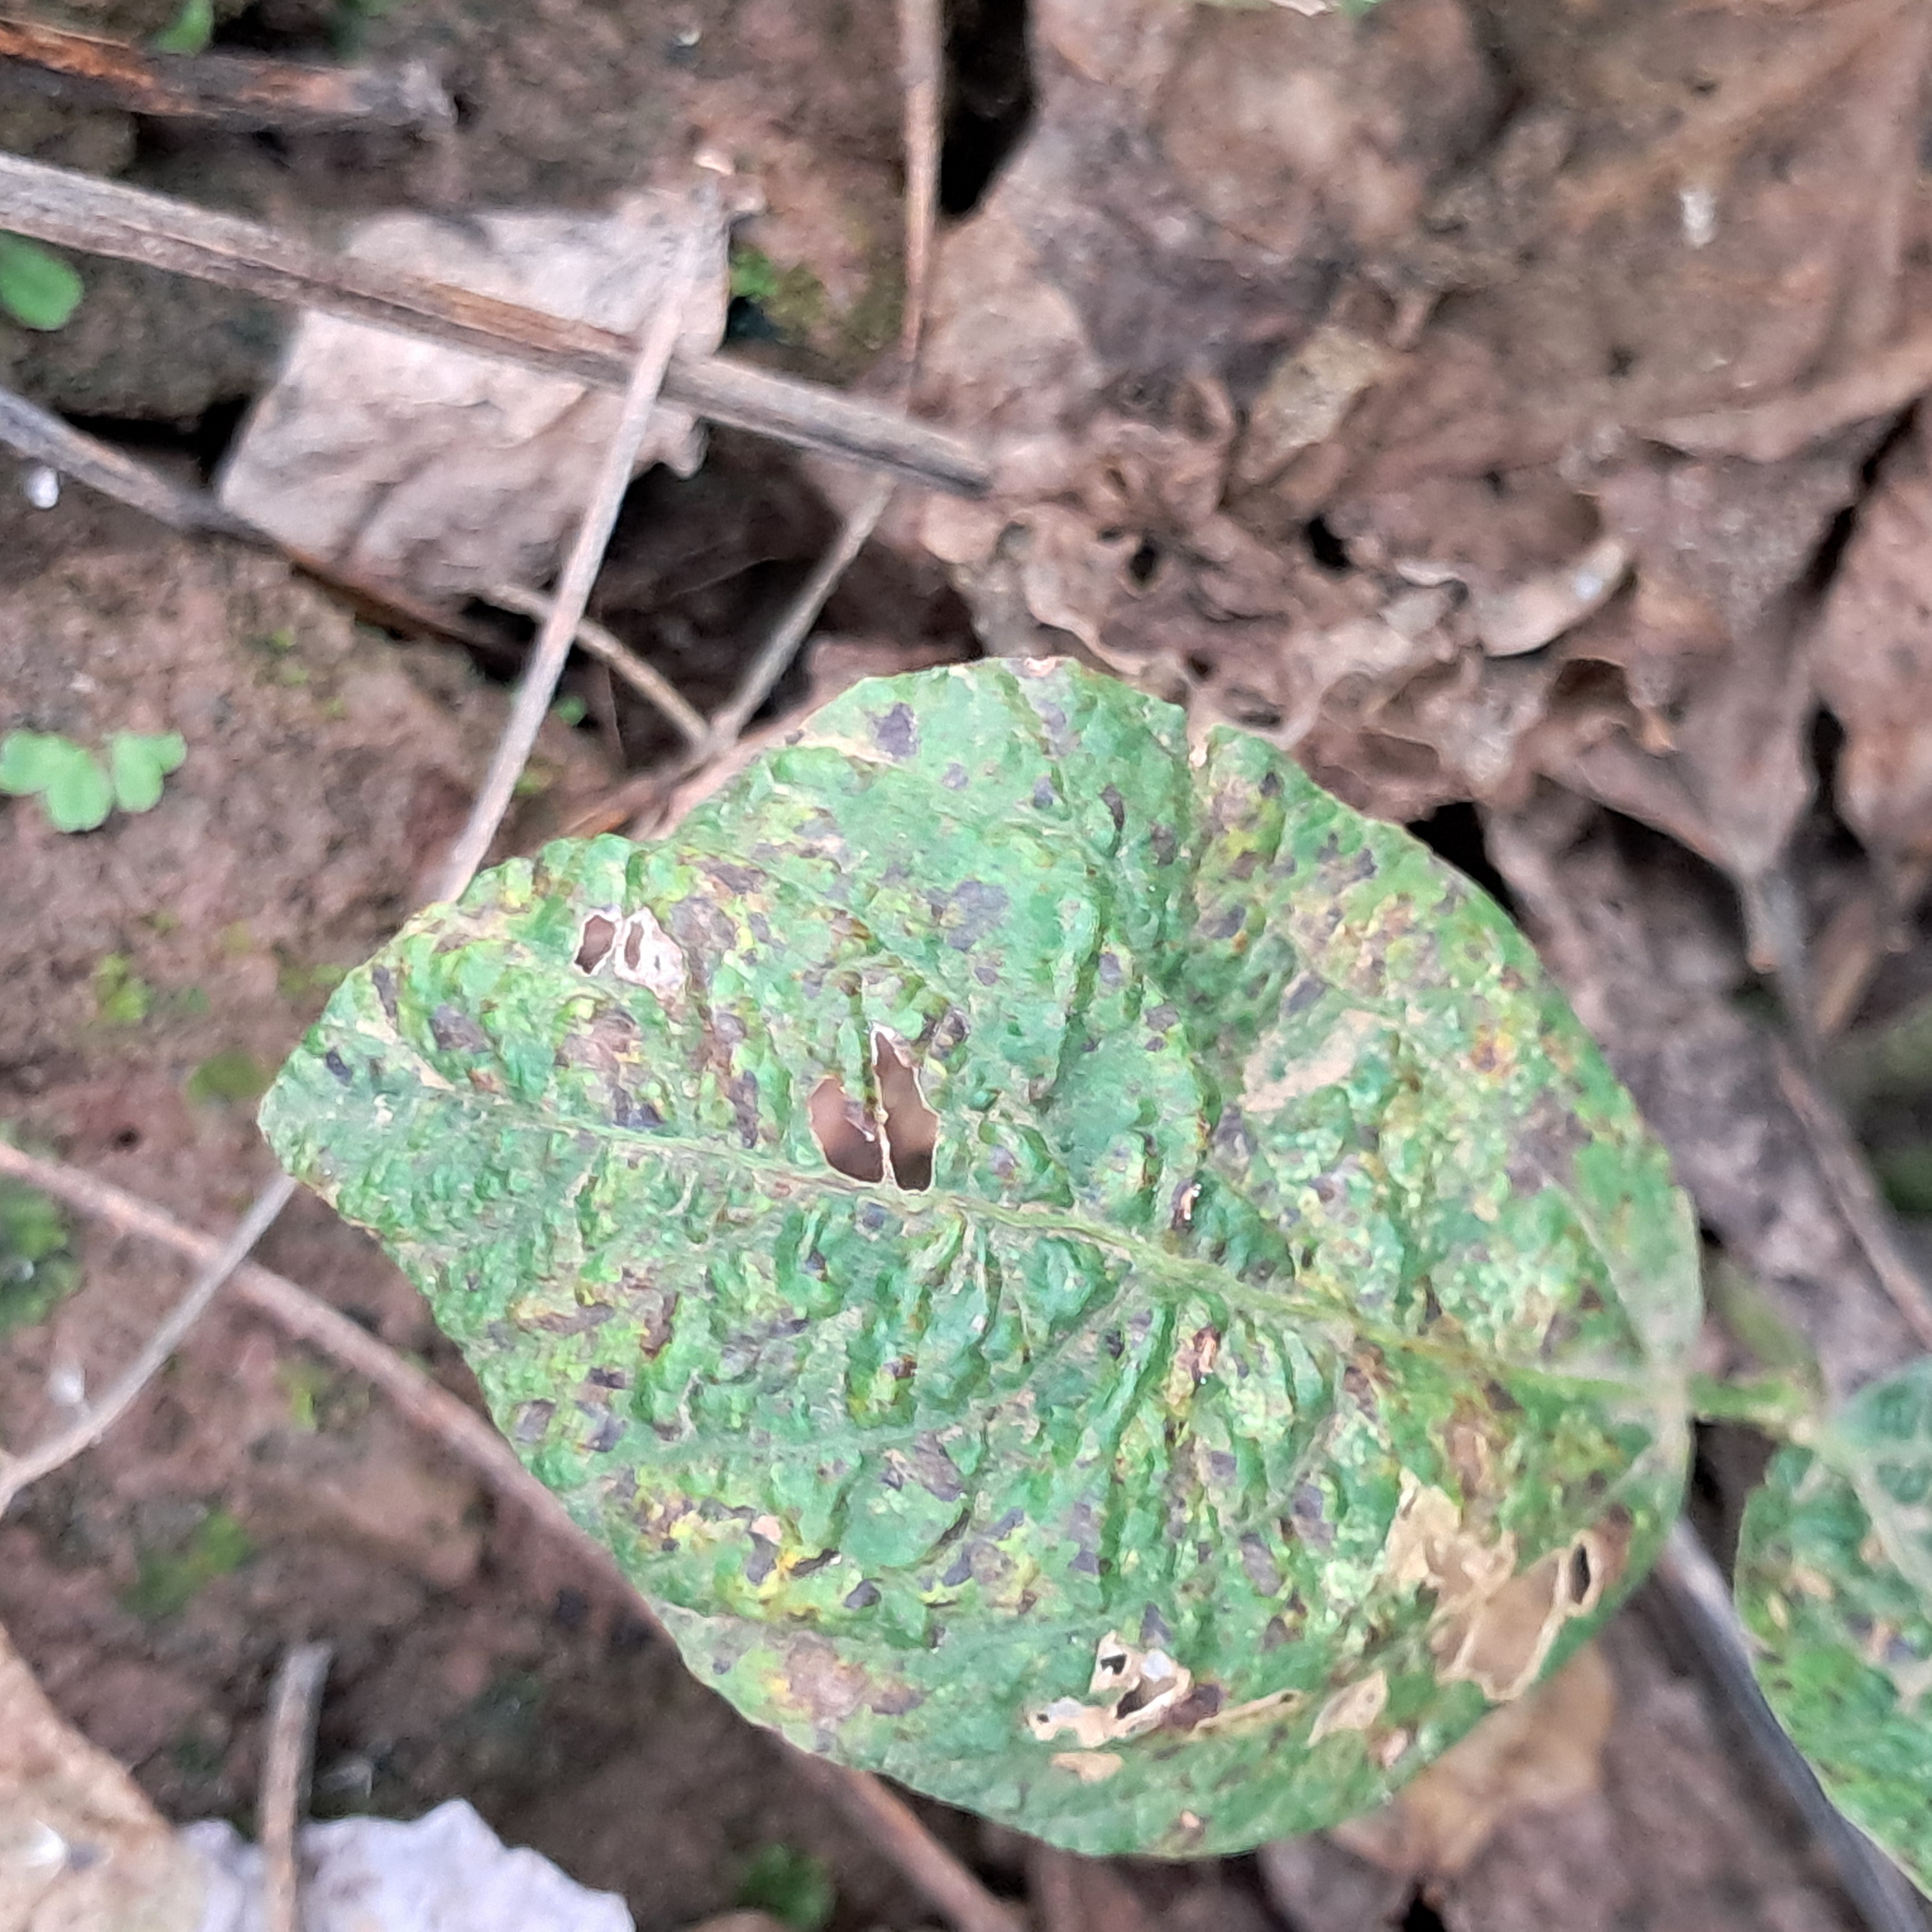
Label: Caterpillar_Semilooper_Pest